James McCaffrey (actor)

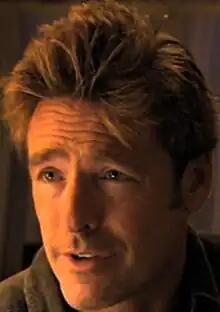
McCaffrey in 2004 as Jimmy Keefe on "Rescue Me"

James Perry McCaffrey (March 27, 1958 – December 17, 2023) was an American actor best known for his voice role as Max Payne in the "Max Payne" video game series, Jimmy Keefe on "Rescue Me" (2004–2011), and Captain Arthur O'Breun in "New York Undercover" (1994–1997). He also had main roles and recurring roles in a number of television series as well as appearing in feature films.